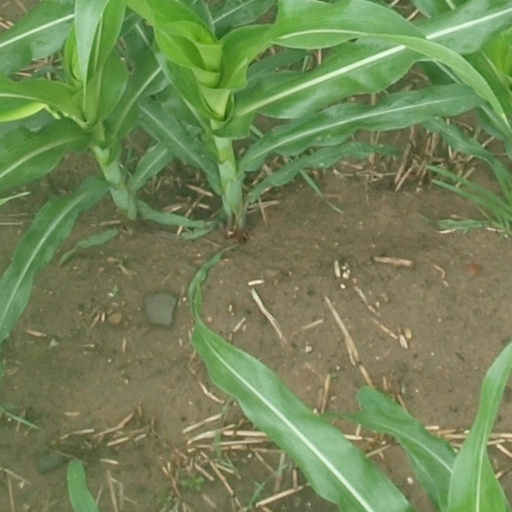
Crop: maize; corn